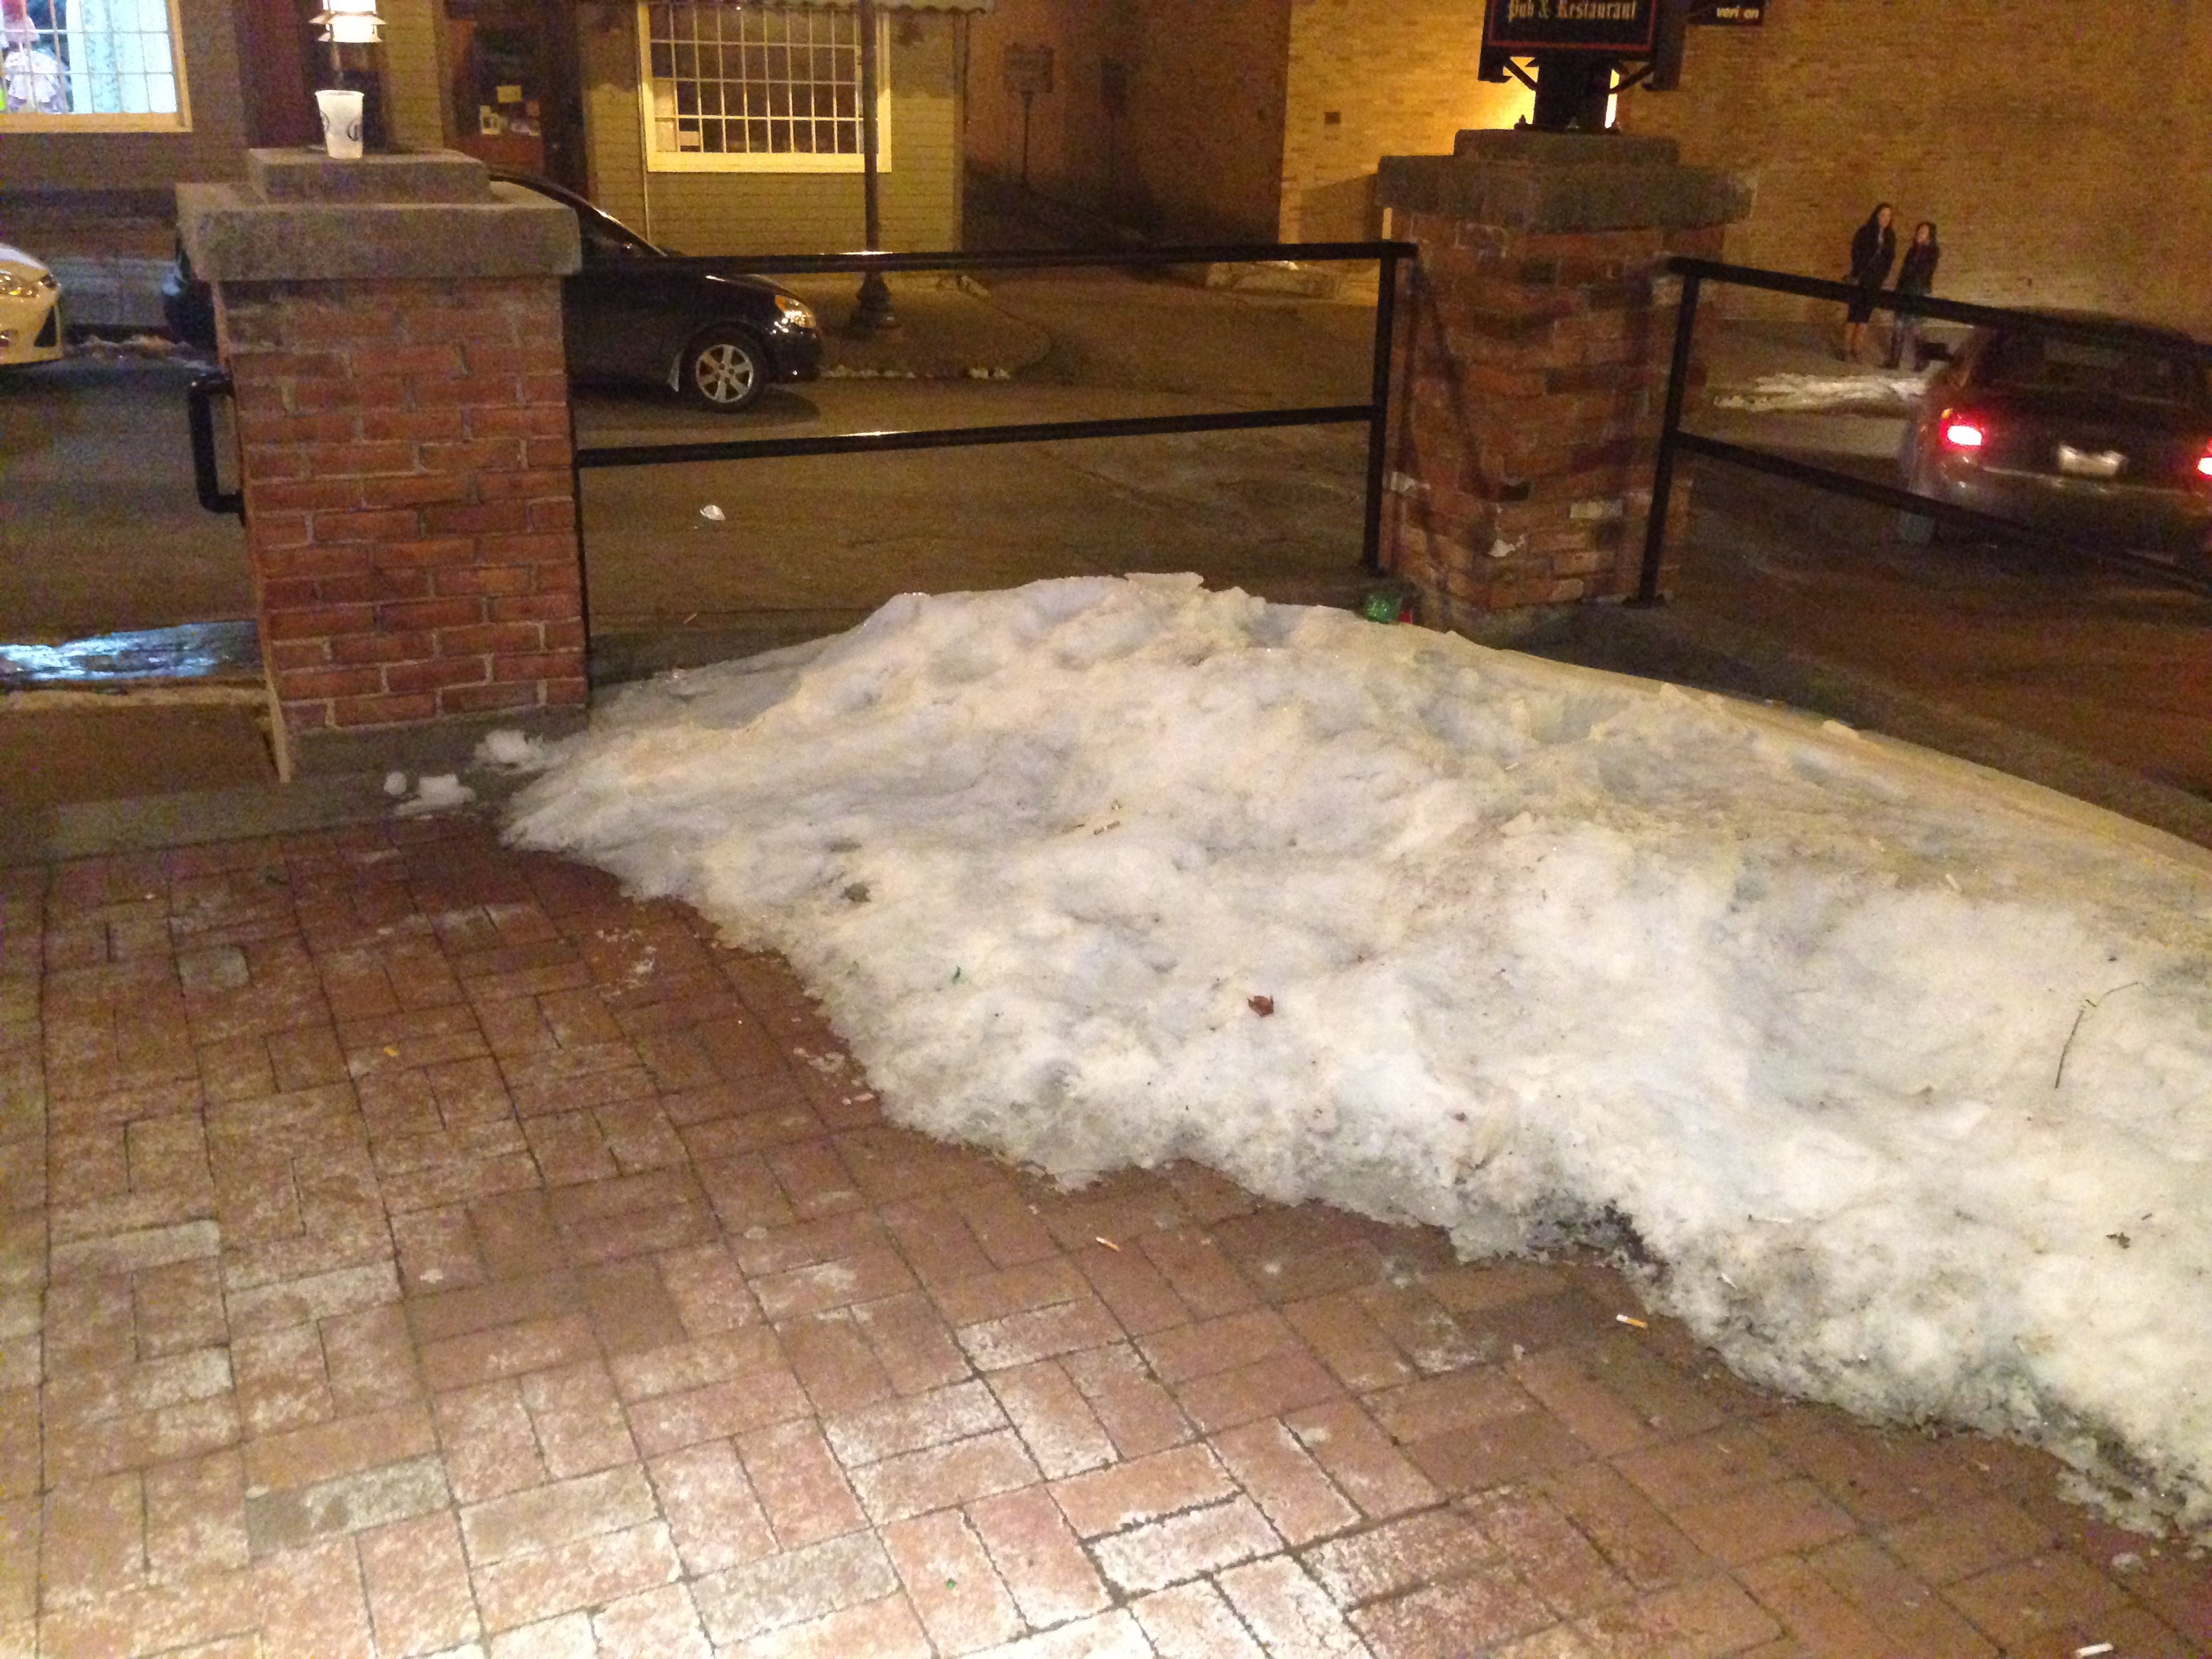
wood, floor, property, material, countertop, hardwood, flooring